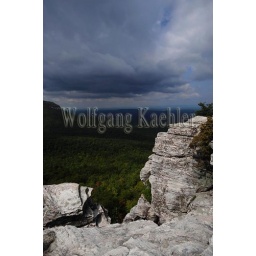
Usa, north carolina, near winston-salem, hanging rock state park, view from hanging rock, rain clouds